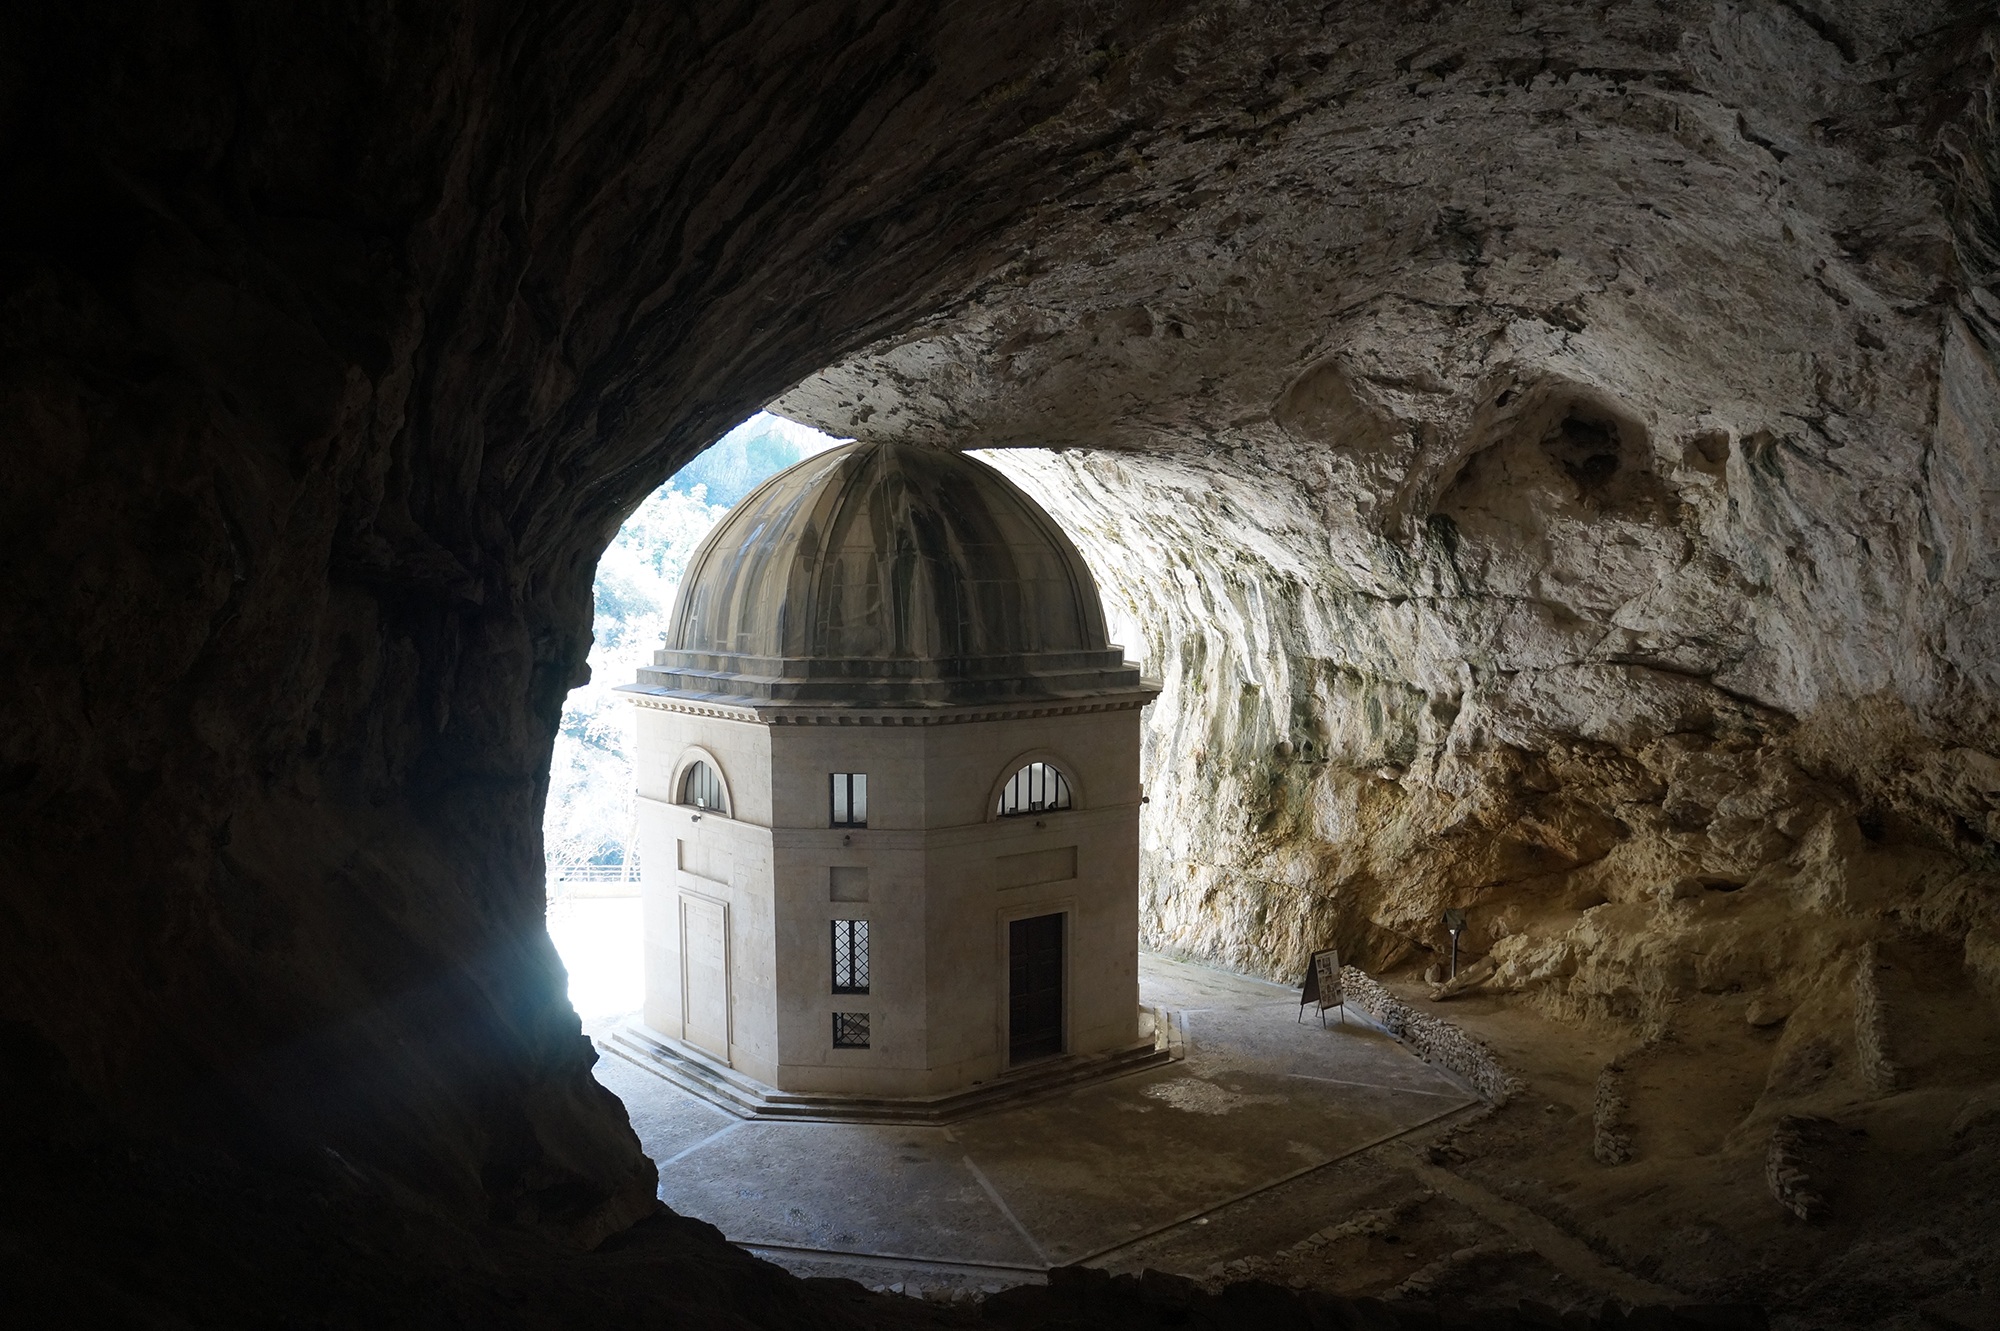
formation, arch, cave, darkness, temple, awareness, soul, spirituality, ancient history, temple of valadier